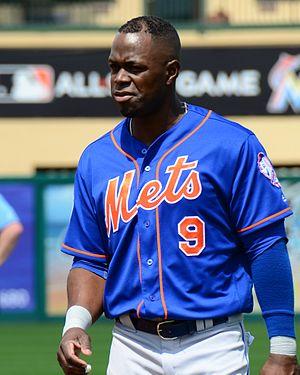
Rogearvin Angelo Bernadina est un joueur de baseball des Ligues majeures évoluant à la position de voltigeur.